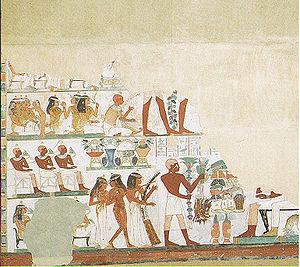
La Belle fête de la vallée est une cérémonie de l'Égypte antique célébrée chaque année à Thèbes à partir du Moyen Empire.
La tombe thébaine TT 52 est située à Cheikh Abd el-Gournah, dans la nécropole thébaine, sur la rive ouest du Nil, face à Louxor en Égypte.